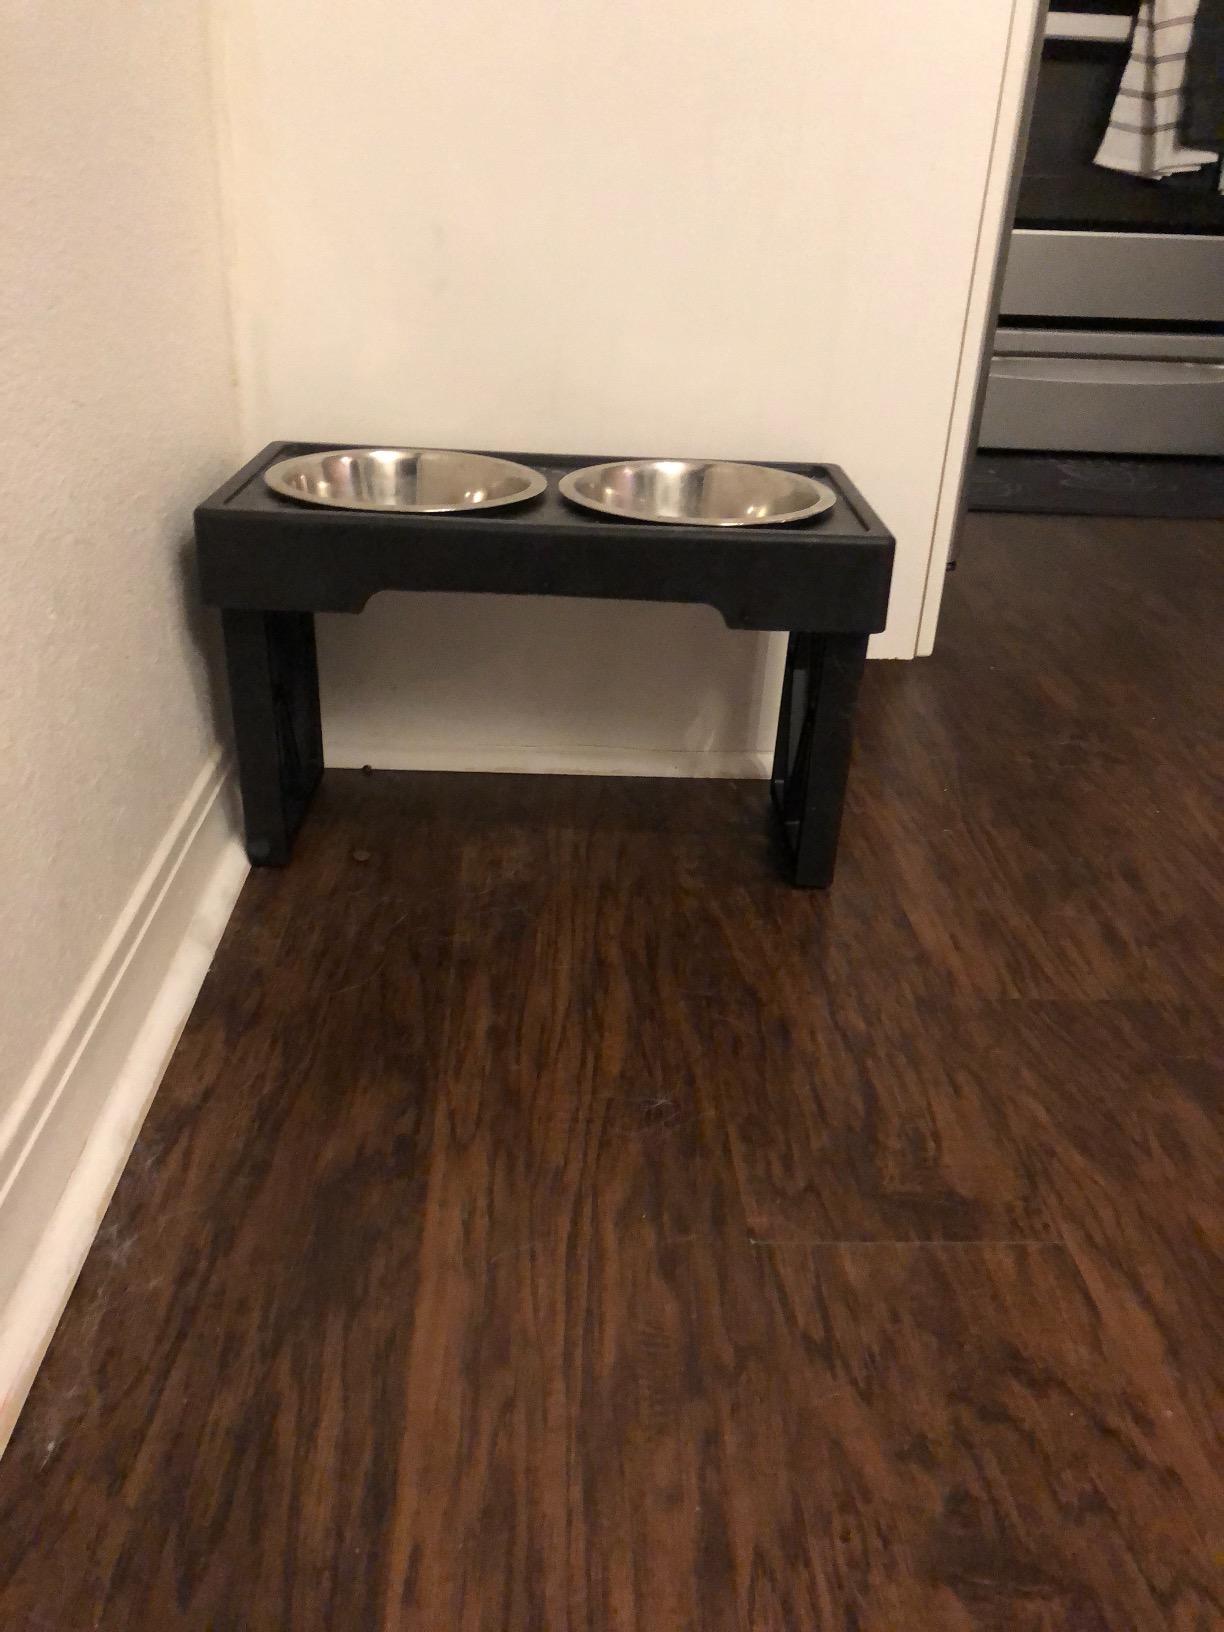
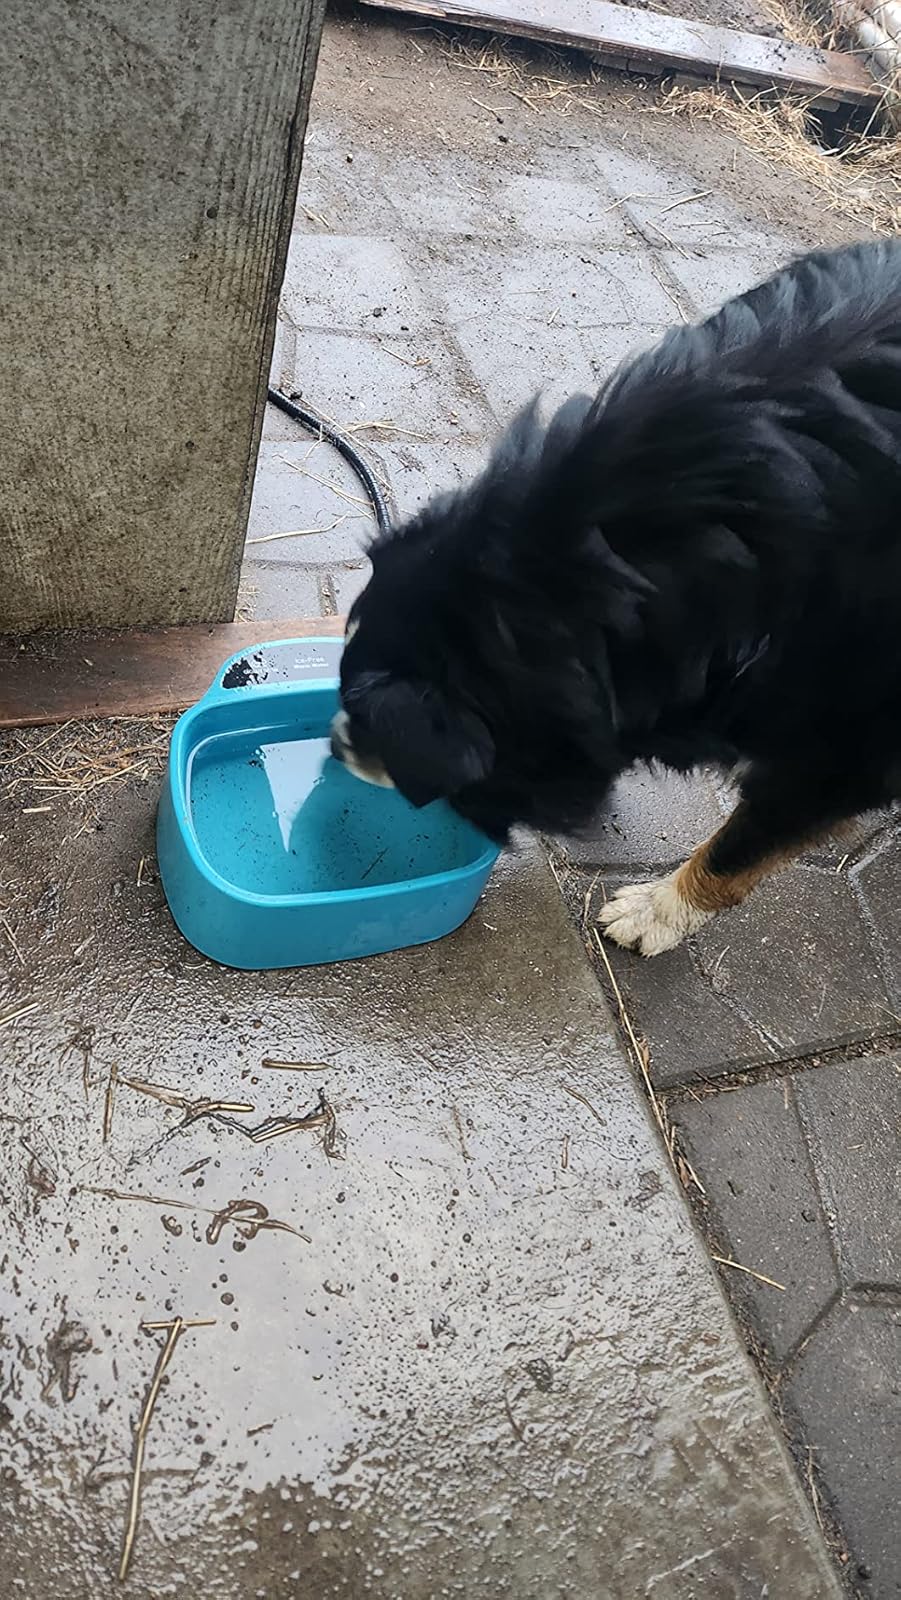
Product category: items_bowl
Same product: no